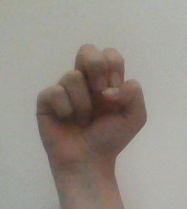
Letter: gaaf